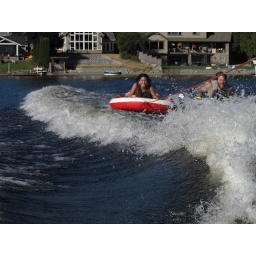
Aunt's lake house in Olympia